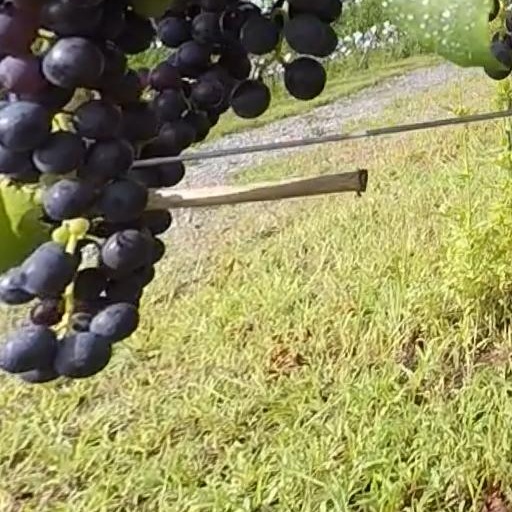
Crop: grape